Paul Alex Blaauw

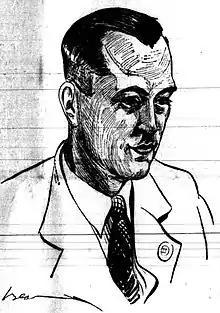
P.A. Blaauw portrait from De Indische Courant 1941

Paul Alex Blaauw, usually known as P. A. Blaauw, was an Indo politician, lawyer, and member of the Dutch East Indies Volksraad representing the Indo Europeesch Verbond from the 1920s to the 1940s. During the period of transition to Indonesian independence and the 1949 Dutch–Indonesian Round Table Conference he was a leader of the largest faction advocating for the rights of Indos.